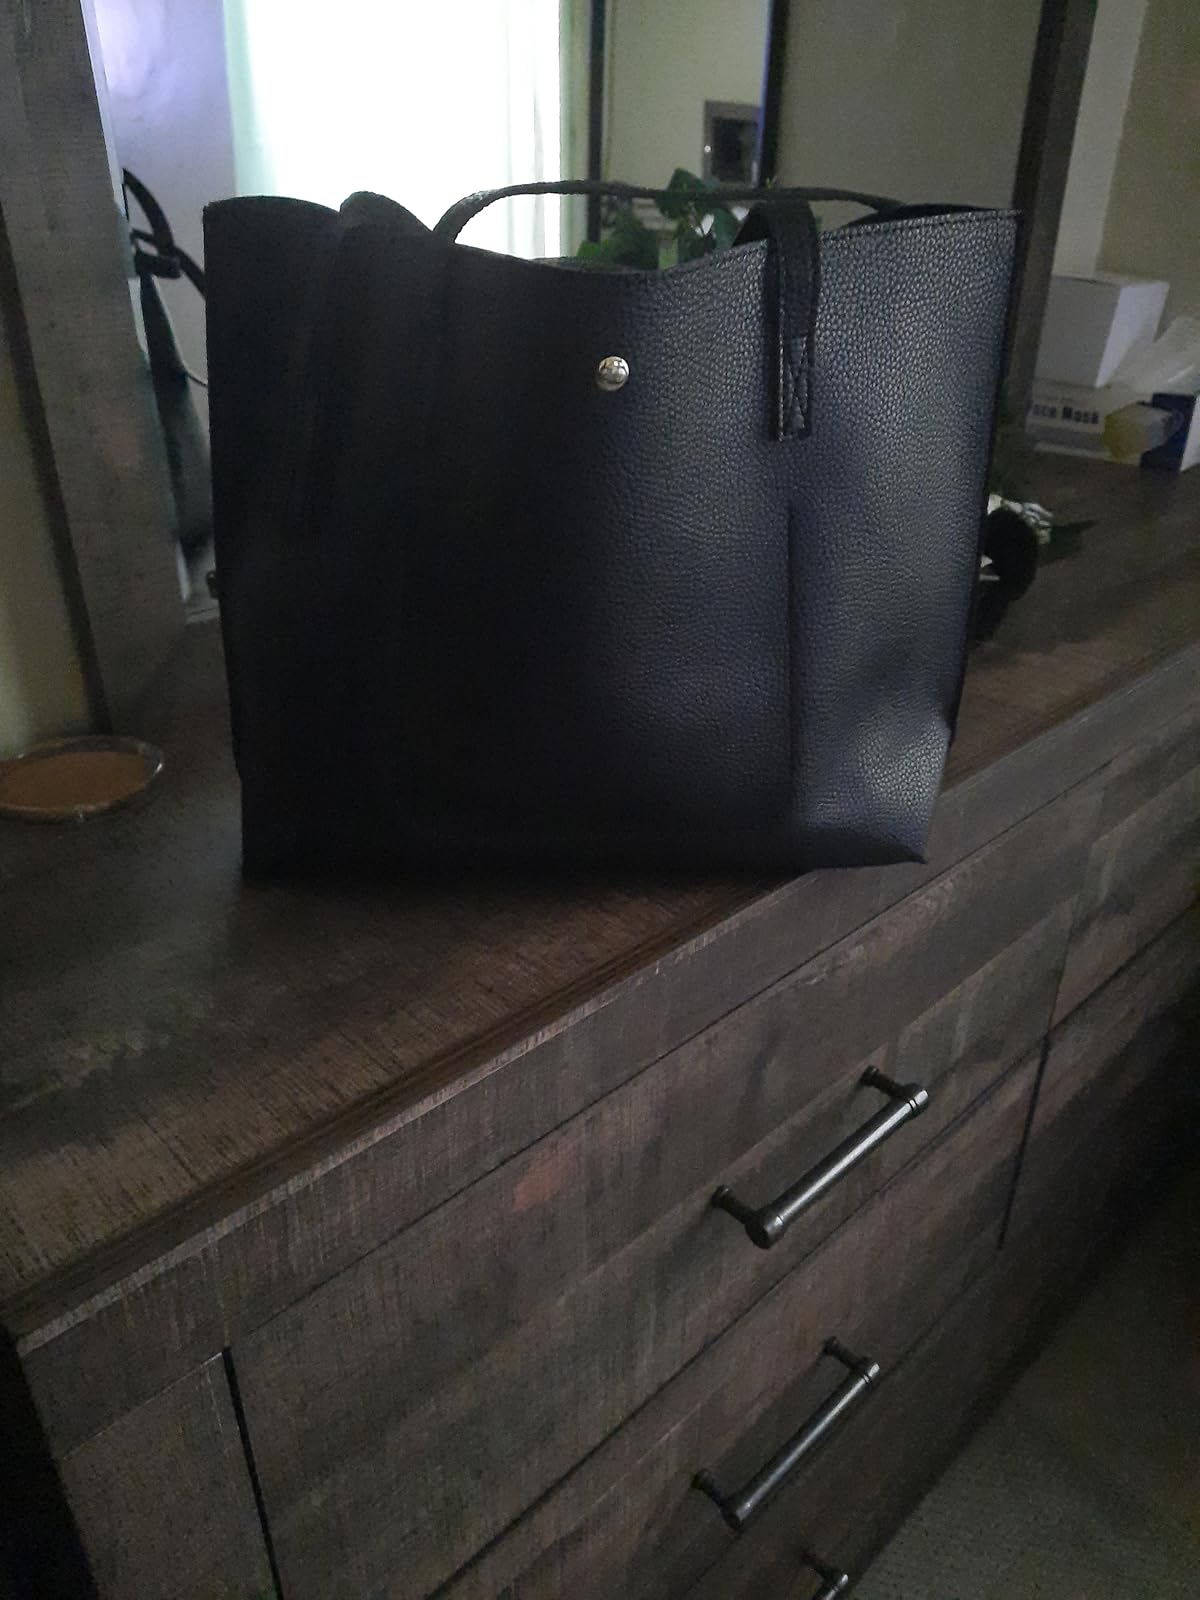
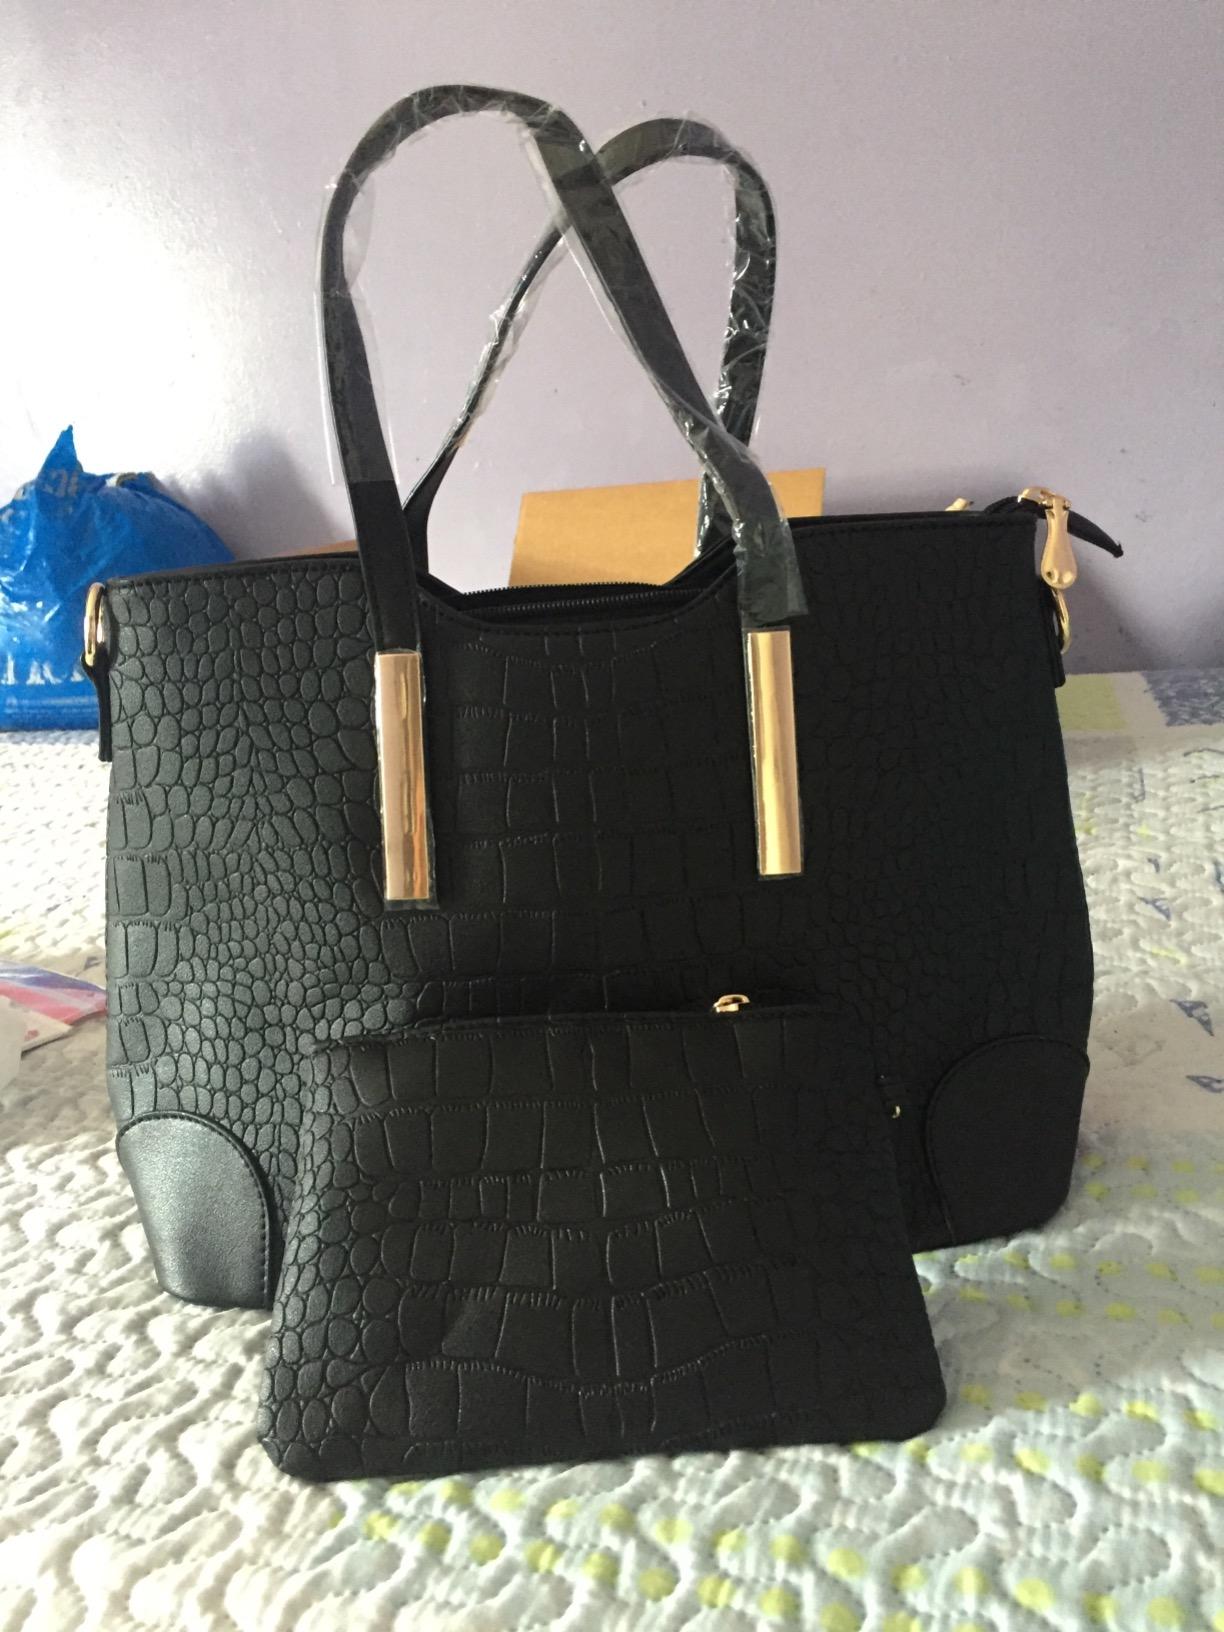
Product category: accessories_handbag
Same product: no